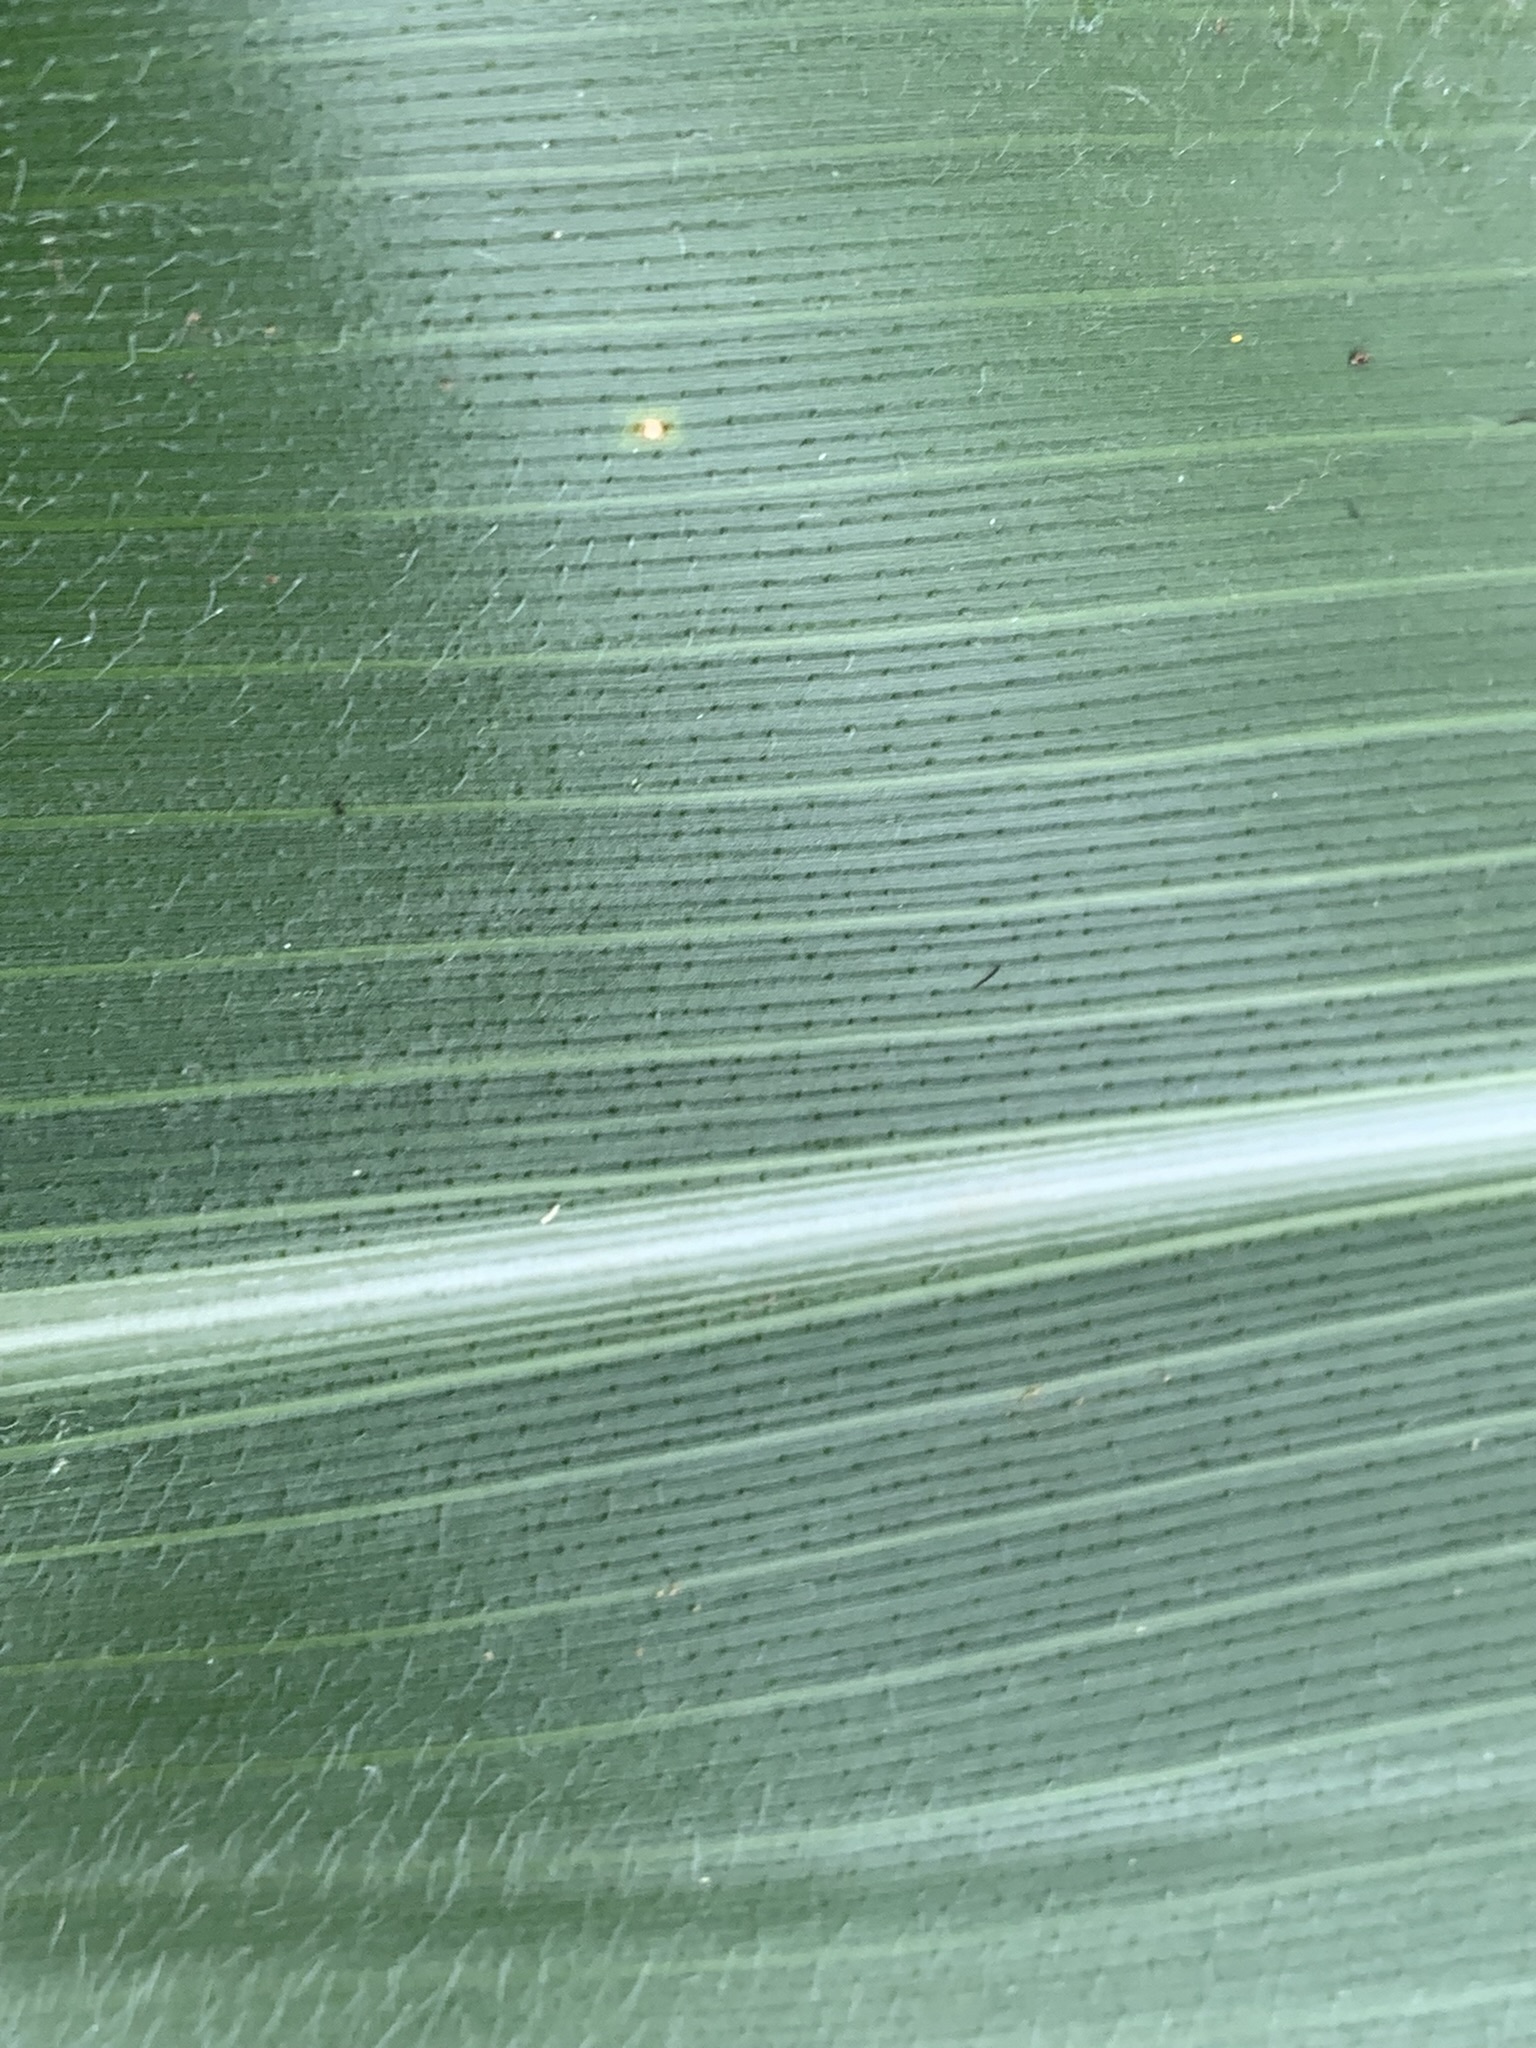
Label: Healthy